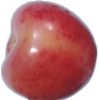
Label: Cherry Rainier 1